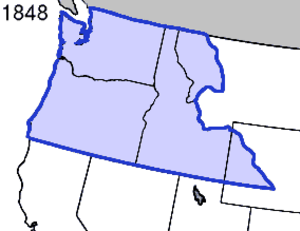
Le territoire de l'Oregon est le nom donné à l'Oregon Country revendiqué à la fois par les États-Unis et le Royaume-Uni, puis au territoire organisé incorporé des États-Unis de 1848 à 1859.